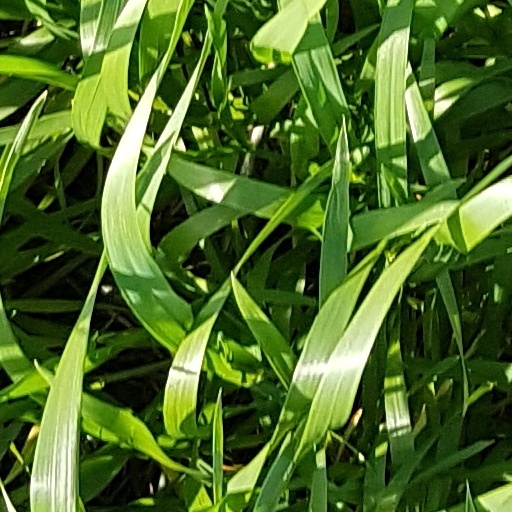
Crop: wheat